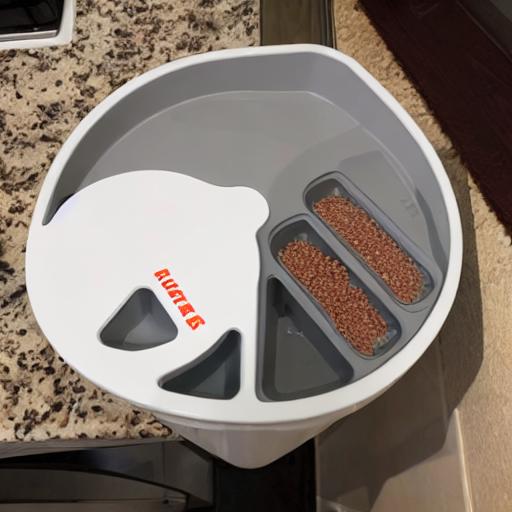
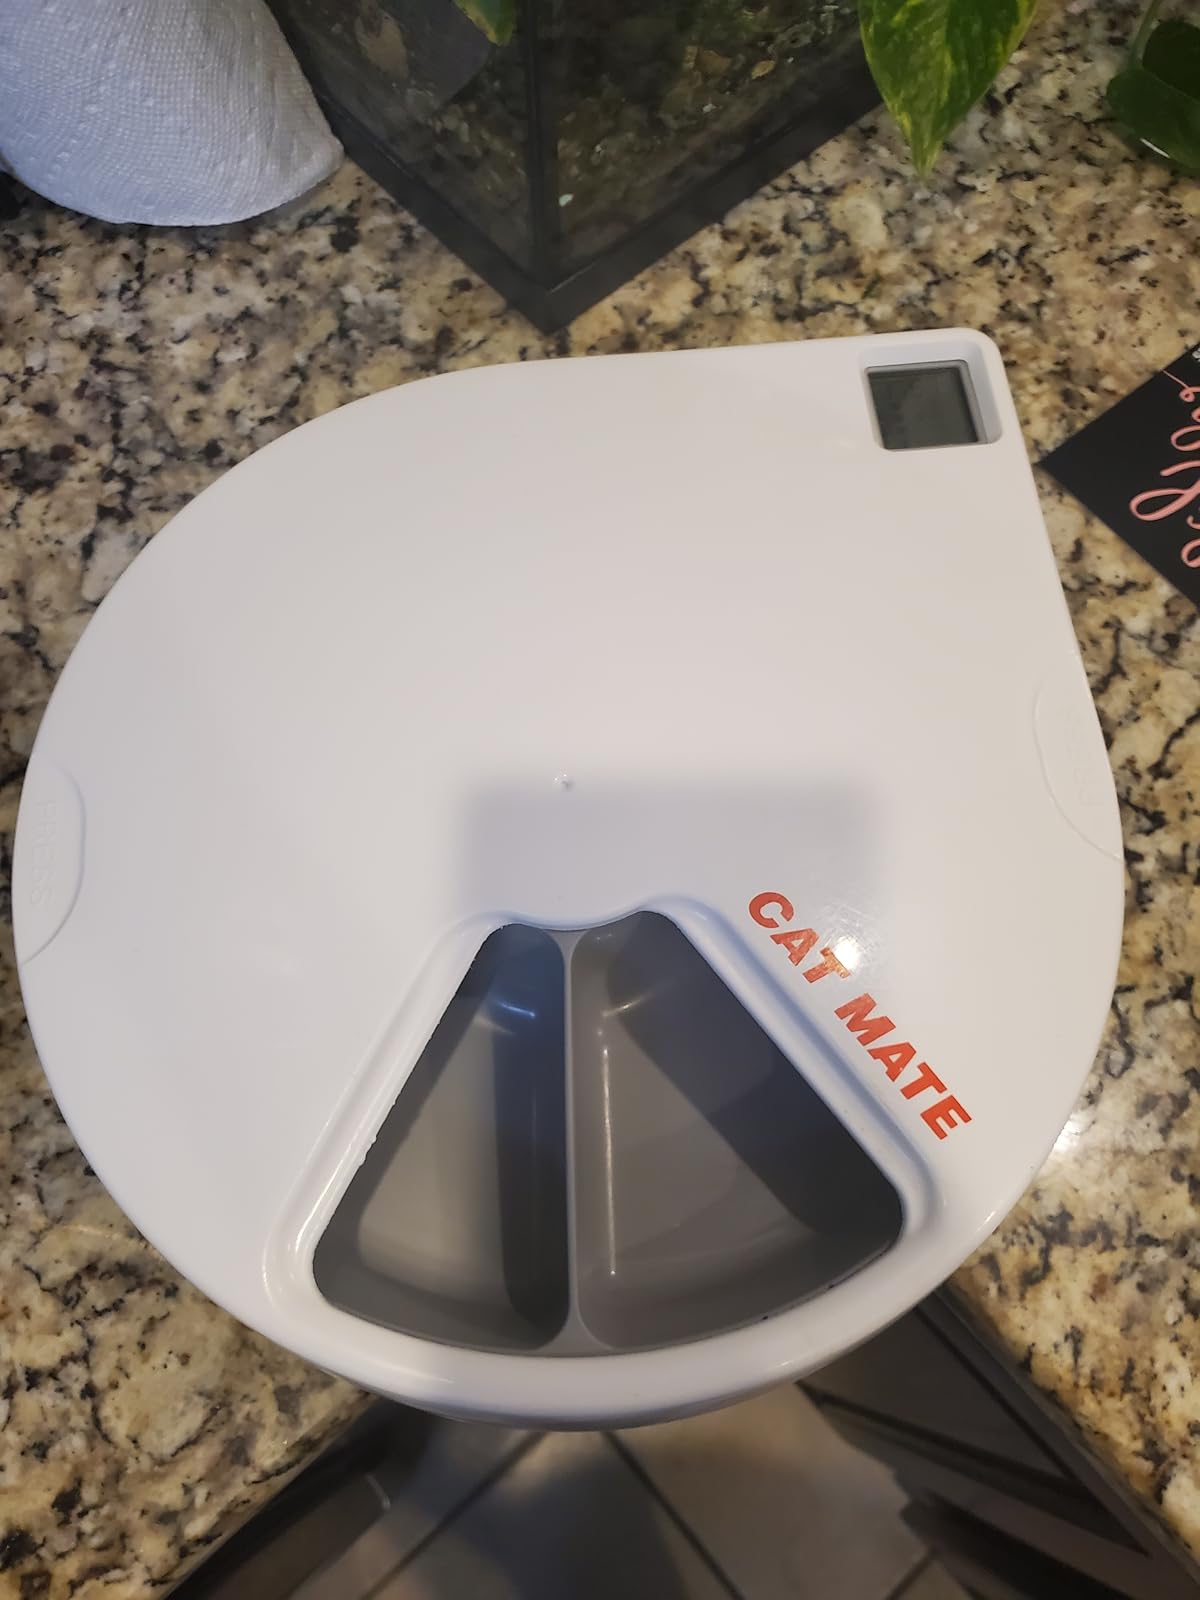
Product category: items_feeder
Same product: no